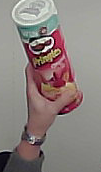
Product: pringles_original